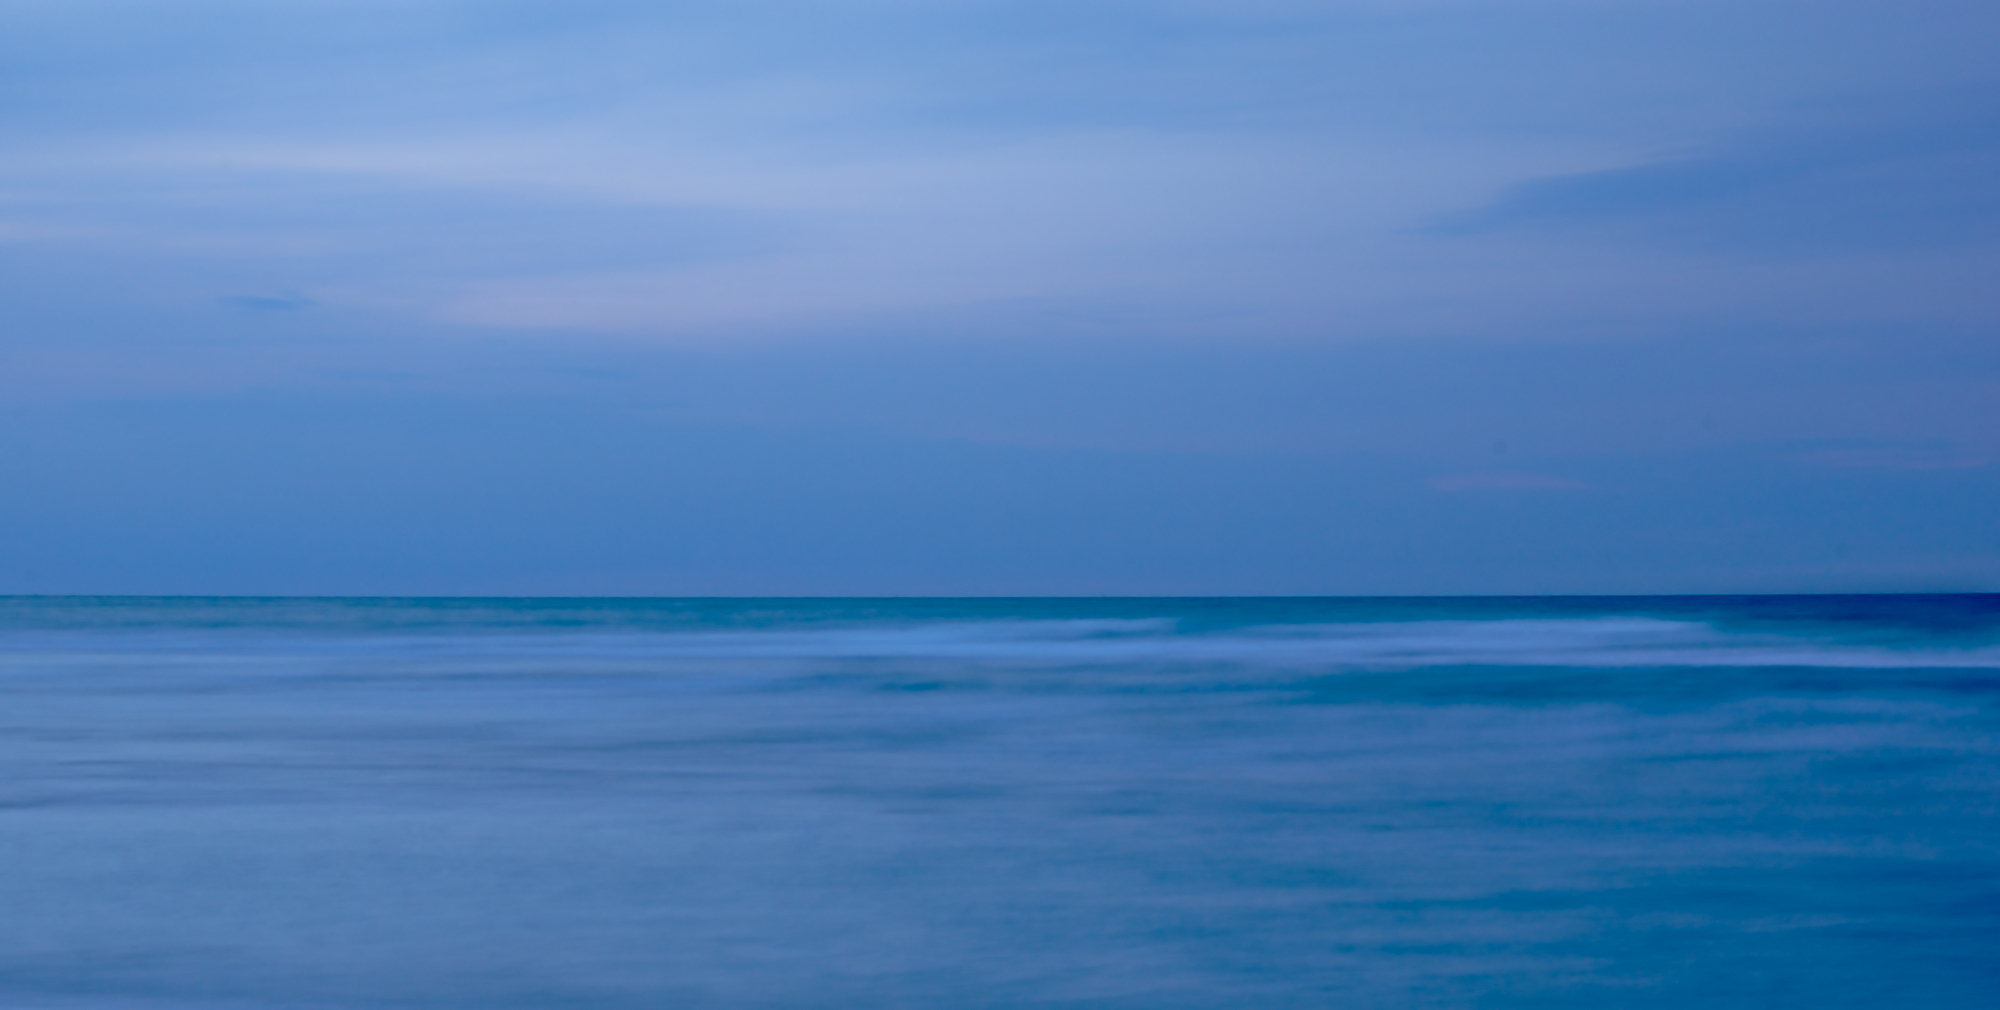
beach, sea, coast, water, ocean, horizon, abstract, cloud, sky, shore, wave, dawn, dusk, bay, italy, blue, body of water, longexposure, wind wave